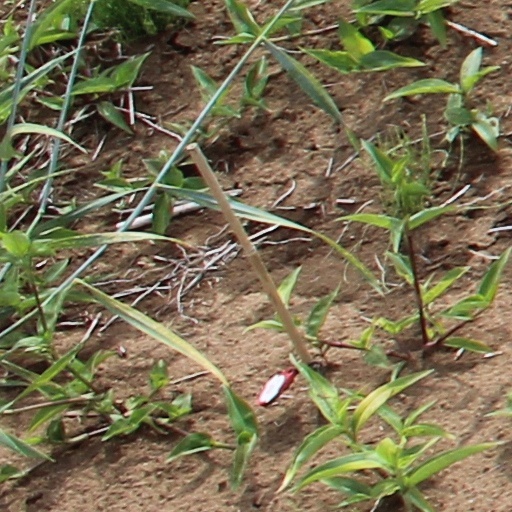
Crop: wheat